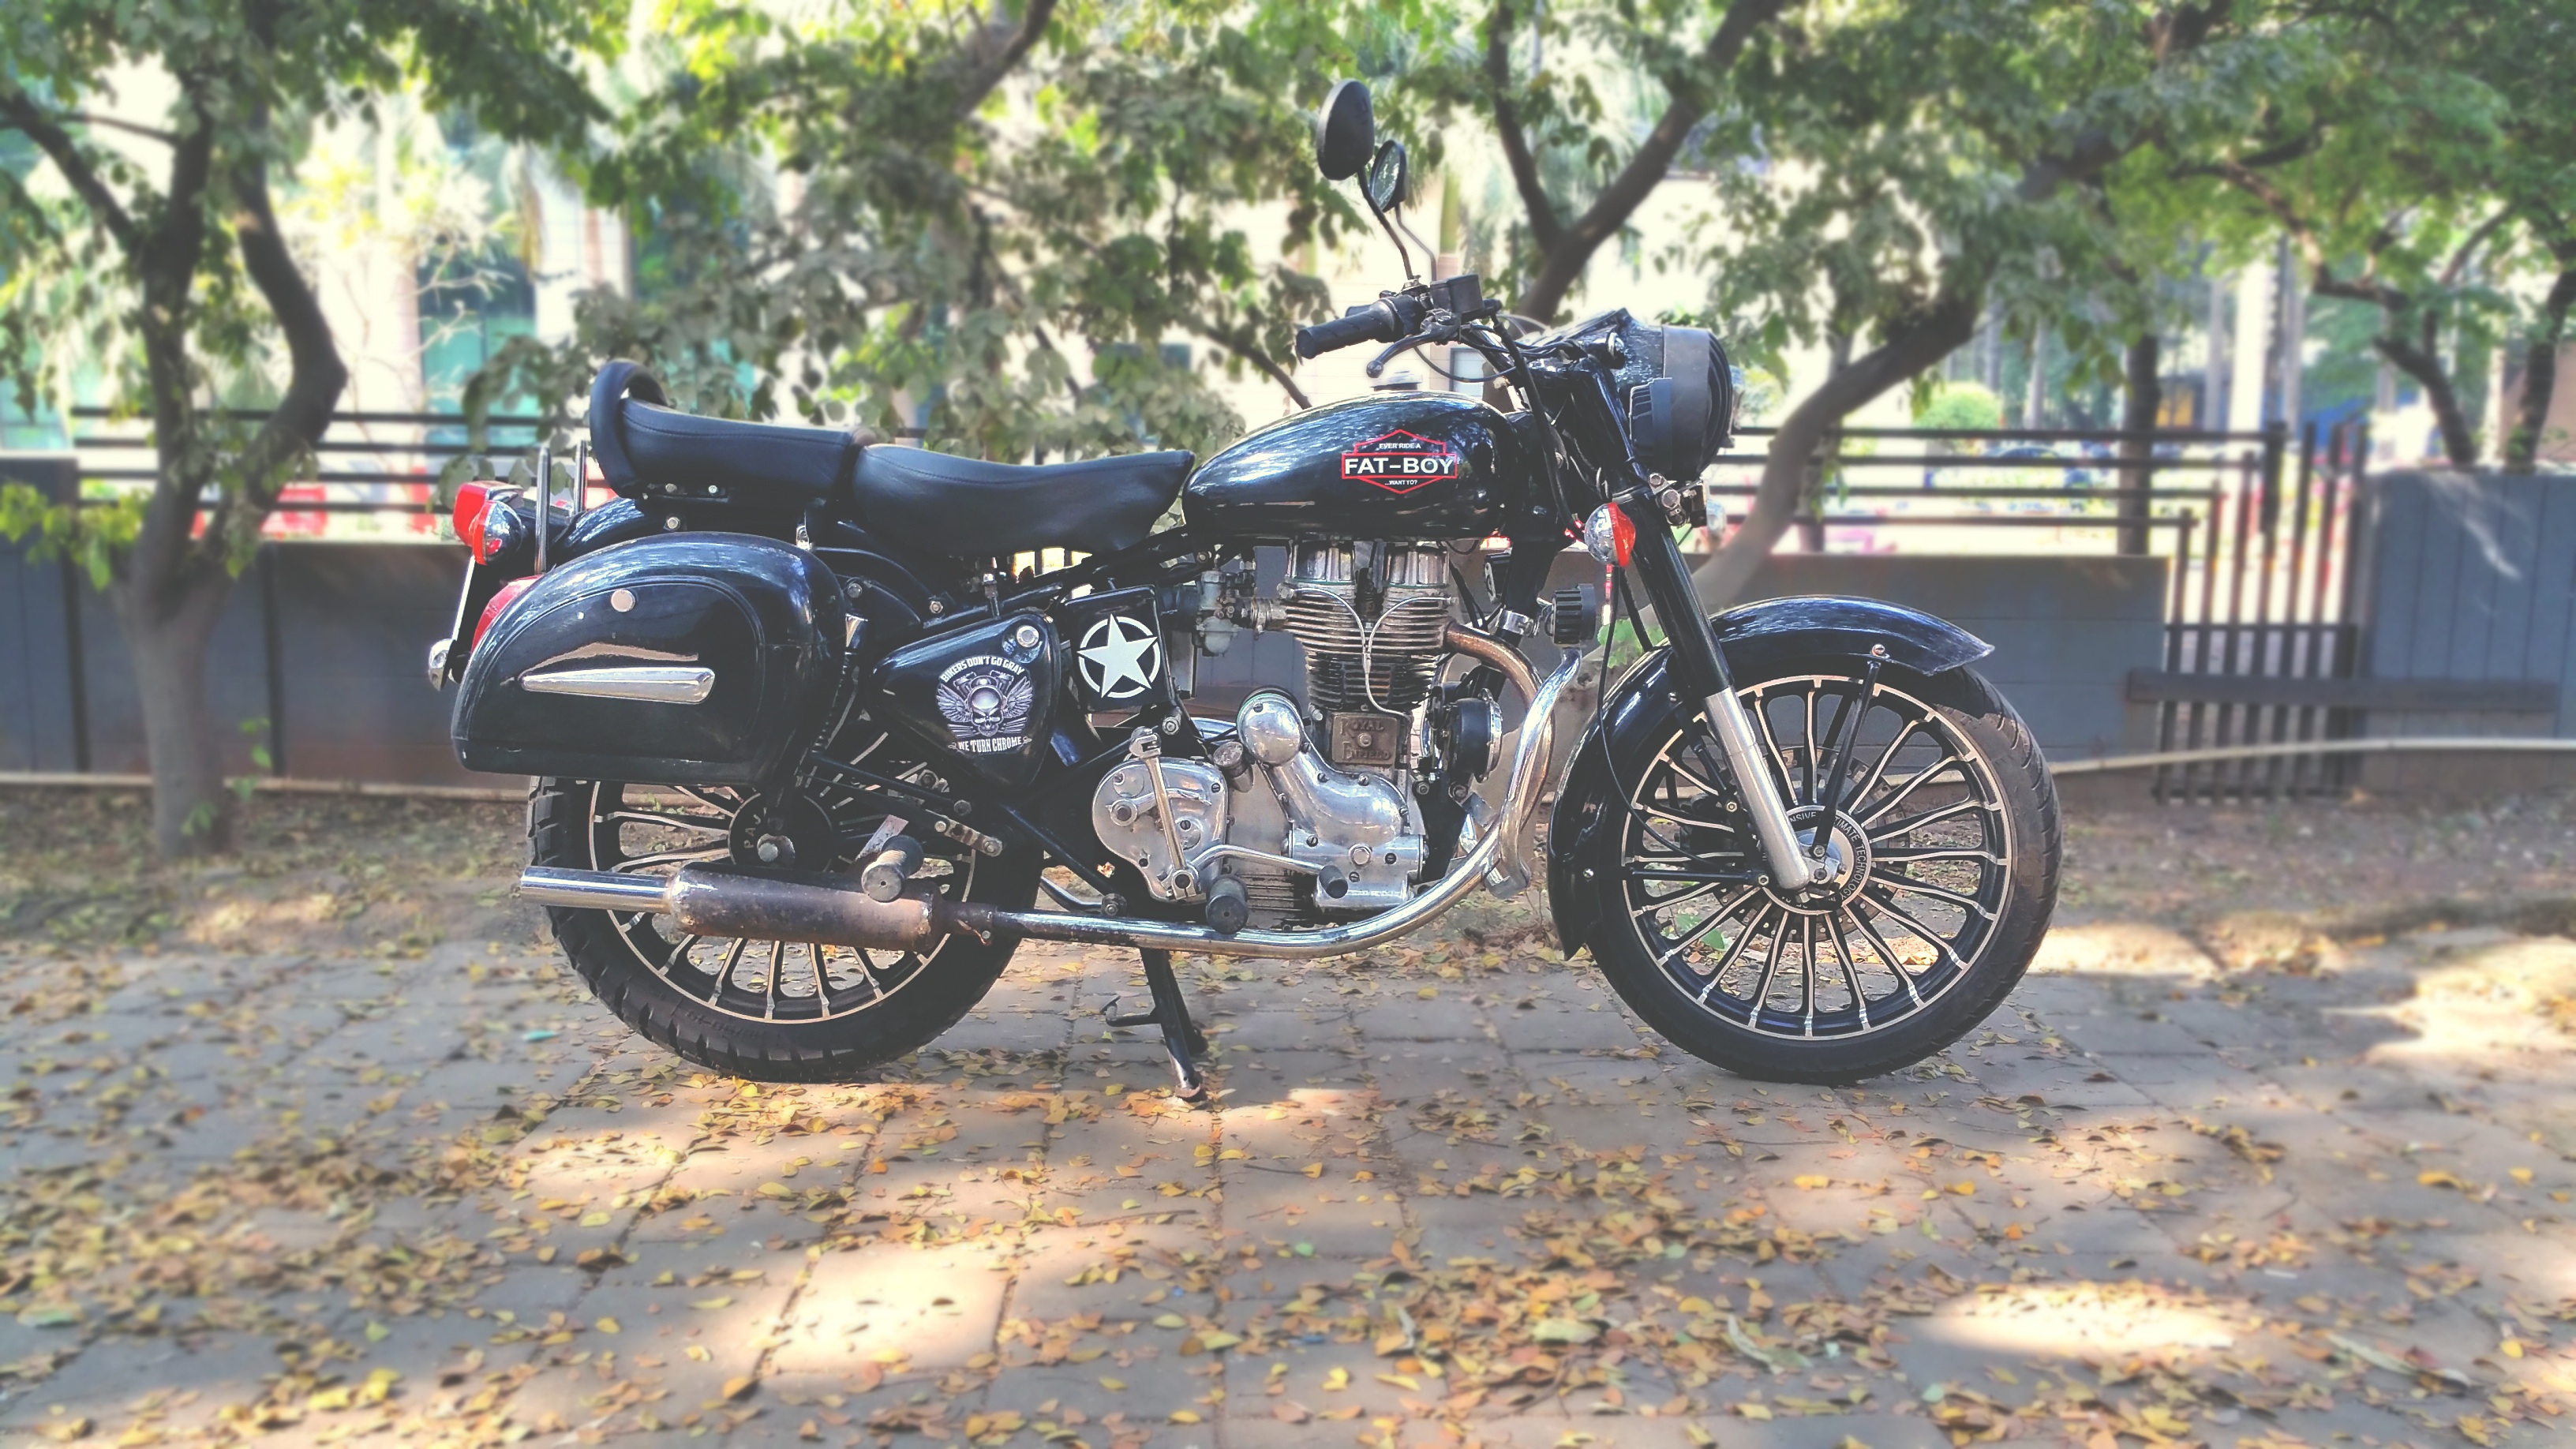
car, wheel, transportation, vehicle, motorcycle, motorbike, wheeled vehicle, racing, motorcycling, land vehicle, automobile make